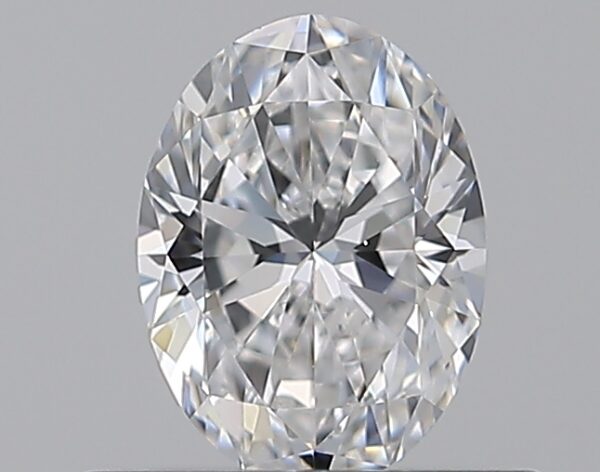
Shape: oval
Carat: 0.5
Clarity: VS1
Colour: D
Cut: EX
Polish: EX
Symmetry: VG
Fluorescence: M
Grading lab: GIA
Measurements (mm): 6.08 x 4.47 x 2.77